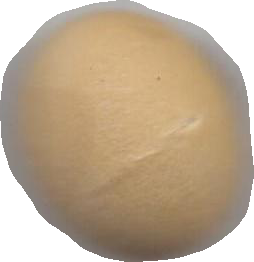
Variety: Dega